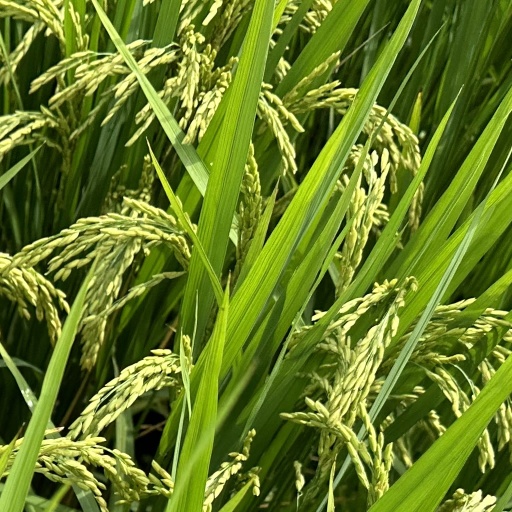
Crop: rice